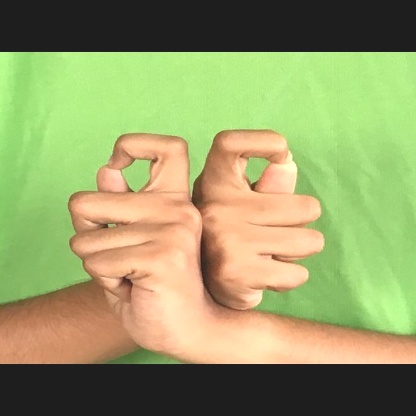
Mudra: Berunda